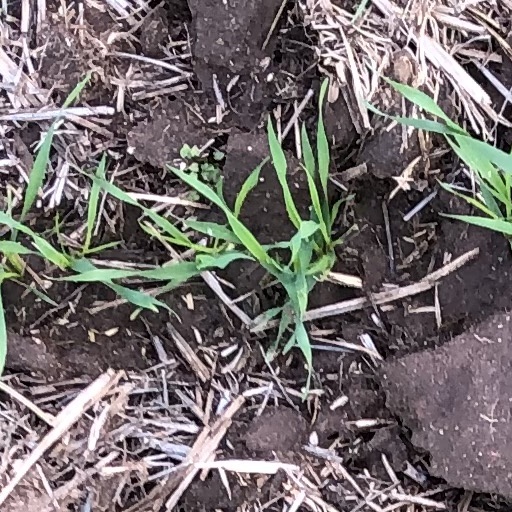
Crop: wheat